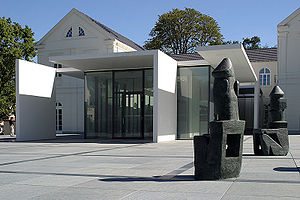
Brühl / Billeder
Brühl er en by i Nordrhein-Westfalen mellem Köln og Bonn i Rhein-Erft-Kreis ved udkanten af Naturpark Rheinland. Byen er vokset sammen med Köln. Brühl er særlig kendt for slottene Augustsburg og Falkenlust som er et verdensarvssted. Her ligger også forlystelsesparken Phantasialand. I byen ligger et jernværk bl.a. basseret på brunkulgruberne mod nordvest langs floden Erft.